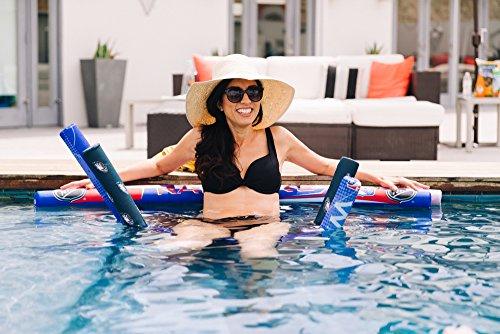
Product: Btswim NBA Pool Noodles (Pack of 3)
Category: Toys & Games | Sports & Outdoor Play | Pools & Water Toys | Pool Toys | Swim Noodles
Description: Great Condition.
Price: $10.89